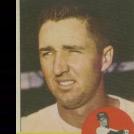
Age: 27